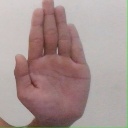
अक्षर: ध